Adam Garcia

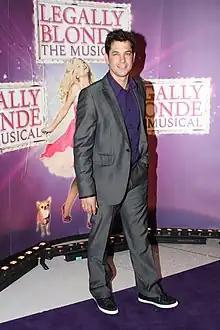
Garcia in 2012

Garcia appeared in "Threesome", a 2011 British television sitcom which began airing on 17 October 2011 on Comedy Central. Garcia became the fourth judge during the thirteenth season of the Australian version of "Dancing with the Stars".